Frida (2002 film)

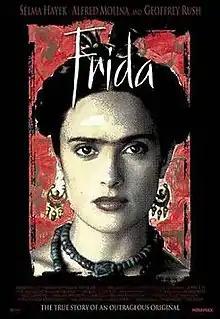
Promotional poster

Frida is a 2002 American biographical film directed by Julie Taymor, about the Mexican surrealist artist Frida Kahlo. Salma Hayek stars as Kahlo and Alfred Molina plays her husband Diego Rivera. The film was adapted by Clancy Sigal, Diane Lake, Gregory Nava, Anna Thomas, Antonio Banderas and unofficially by Edward Norton from a 1983 biography of Kahlo by Hayden Herrera.